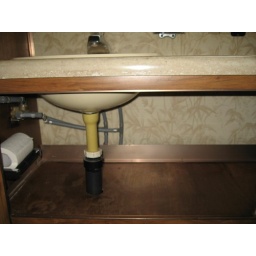
Bathroom, under sink cabinet